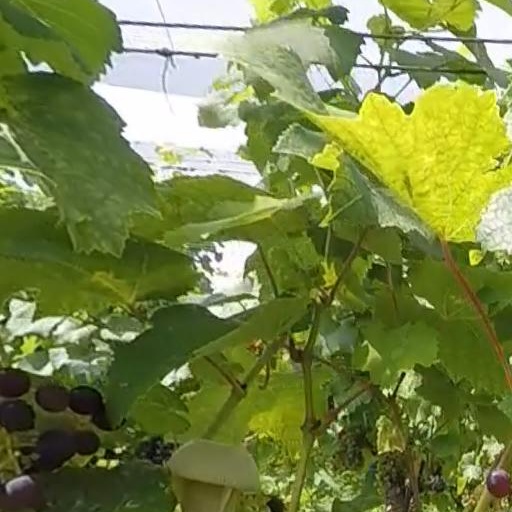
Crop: grape